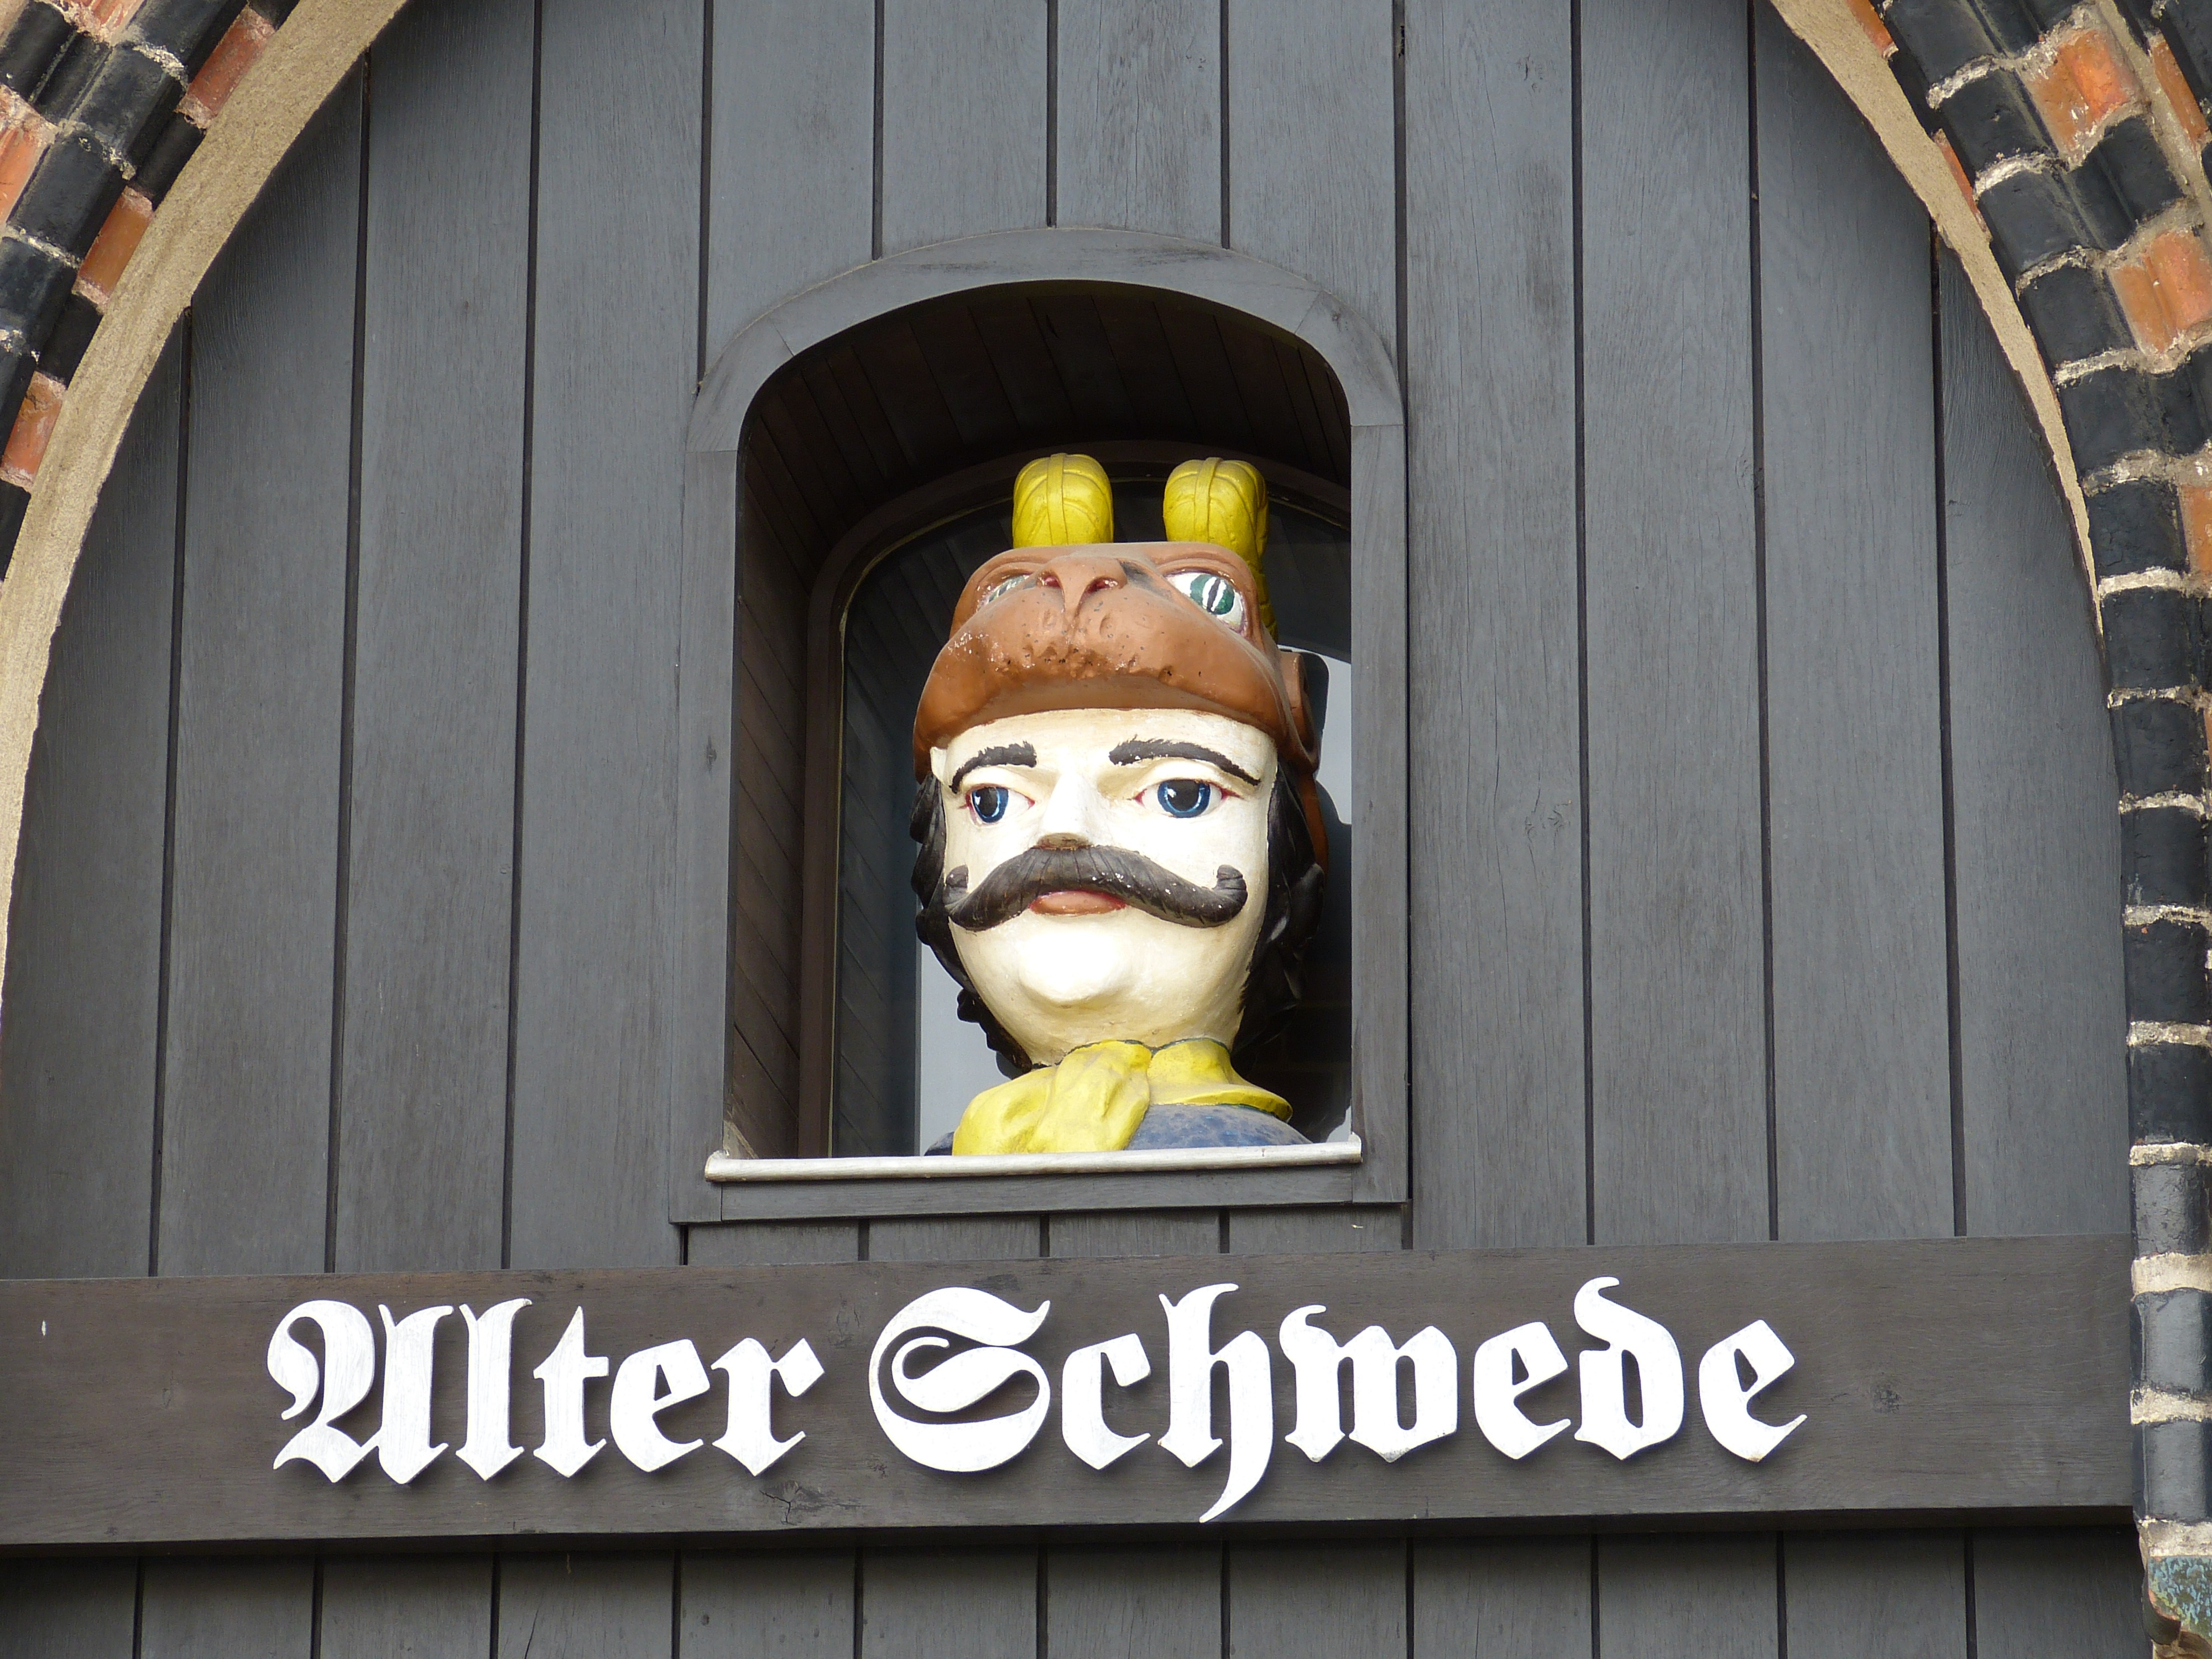
wood, home, wall, advertising, arch, old town, art, bart, figure, head, truss, wismar, swede